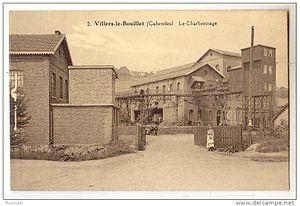
La Société anonyme des Charbonnages de la Meuse est une ancienne société charbonnière de la région de Liège, dont la concession se situait en amont de Liège en rive gauche de la Meuse sur les territoires des communes de Villers-le-Bouillet, Fize-Fontaine, et Jehay-Bodegnée, désormais essentiellement Villers-le-Bouillet et Amay. La concession se trouvait à l'ouest de celle de la Société anonyme des Nouveaux Charbonnages de l'Arbre Saint-Michel.